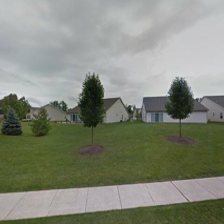
Label: streetView